National and University Library in Zagreb

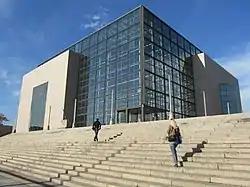
National and University Library building

National and University Library in Zagreb (NSK) (NSK; formerly , NSB) is the national library of Croatia and central library of the University of Zagreb.